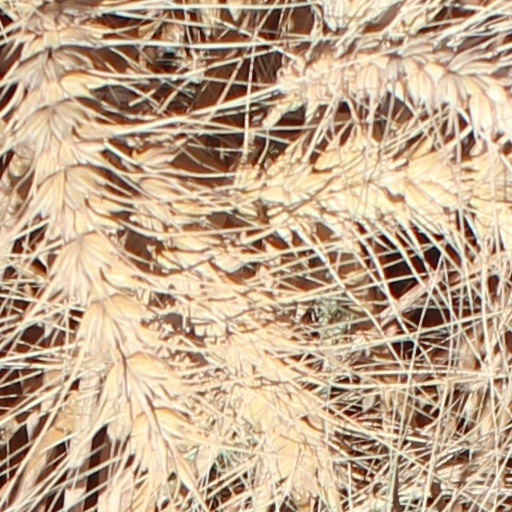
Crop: wheat